Frontier Airlines

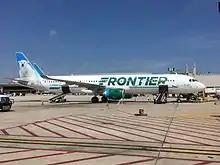
Frontier Airbus A321-200 in the 2014 livery

Frontier took delivery of its first Airbus aircraft (an A319) in 2001 and simultaneously launched with it DirecTV in-flight television along with a new company livery. Frontier Airlines was the launch customer of the Airbus A318 in 2003. In mid April 2005, Frontier officially became an all-Airbus fleet, retiring its last Boeing 737. Jeff Potter was appointed CEO in 2002.